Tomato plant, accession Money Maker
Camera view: bottom (45 deg); turntable rotation: 120 degrees
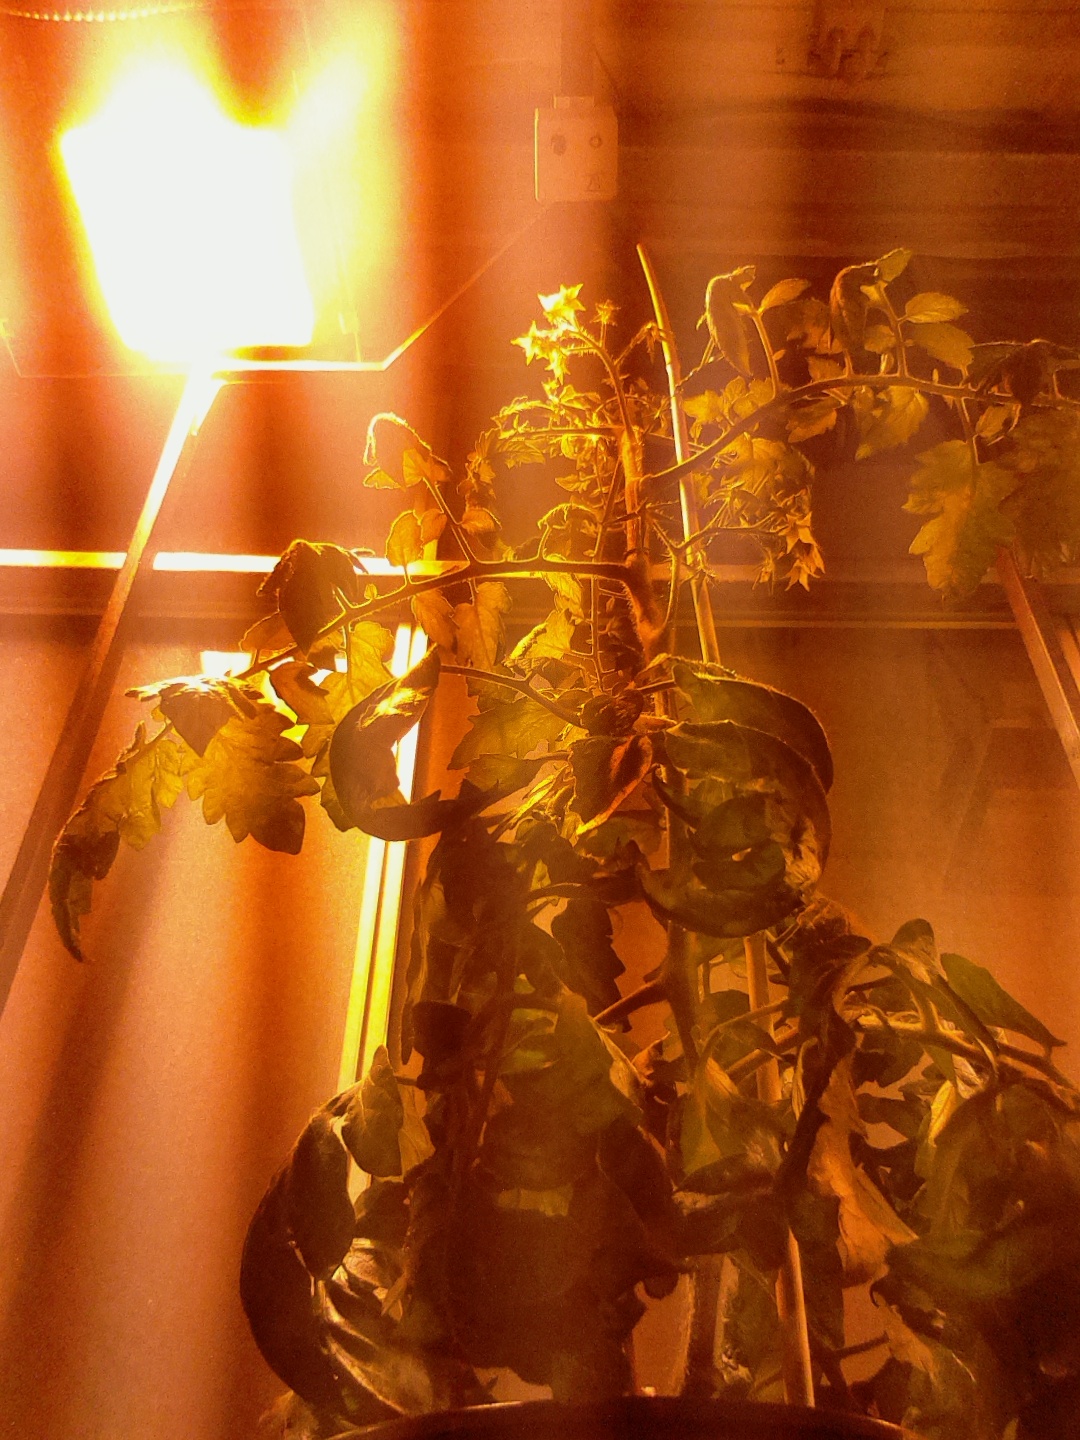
BBCH growth stage 70: Fruits at the main stem or branches visibles